Small nucleolar RNA U6-53/MBII-28

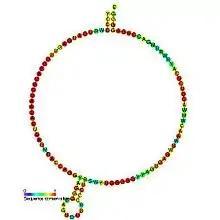
Predicted secondary structure and sequence conservation of snoU6-53

In molecular biology, Small nucleolar RNA U6-53 (also known as MBII-28) is a non-coding RNA (ncRNA) molecule which functions in the modification of other small nuclear RNAs (snRNAs). This type of modifying RNA is usually located in the nucleolus of the eukaryotic cell which is a major site of snRNA biogenesis. It is known as a small nucleolar RNA (snoRNA) and also often referred to as a guide RNA.